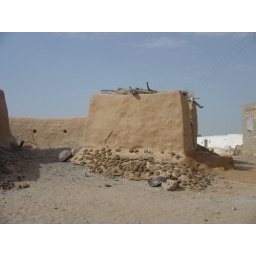
A golden city lost in an ocean of sand. Close to Pakistan